Meendum Oru Kaathal Kathai

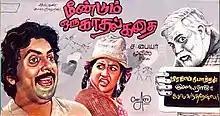
Poster

Meendum Oru Kaathal Kathai is a 1985 Indian Tamil-language romance film directed by Pratap Pothen in his directorial debut, and produced by Radhika. They also star as the lead characters. The script was co-written by Pratap along with Somasundareshwar. The film revolves around the relationship between two mentally challenged people.